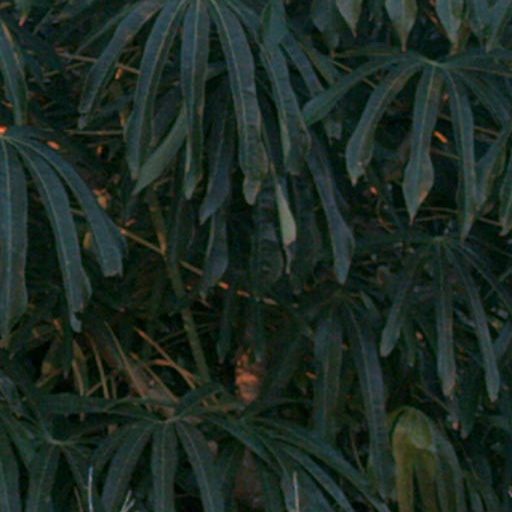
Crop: cassava